Nem nướng

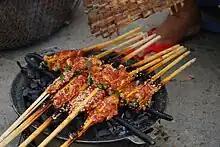
Nem nướng is grilled over charcoal

can be eaten alone as an appetizer or snack, and dipped in ["dipping sauce"], or with a peanut dip. is fish sauce diluted with water and flavored with sugar, lime juice, chopped raw garlic, chopped fresh bird's eye chili (Thai chili)/cayenne pepper, and sometimes with vinegar. The peanut sauce is made of peanut butter and hoisin sauce, flavored with fish sauce and crushed garlic, topped with crushed roasted peanut. It is served with fresh vegetables such as lettuce, julienned pickled vegetables like carrots and white radishes, and fresh herbs like mint and basil.